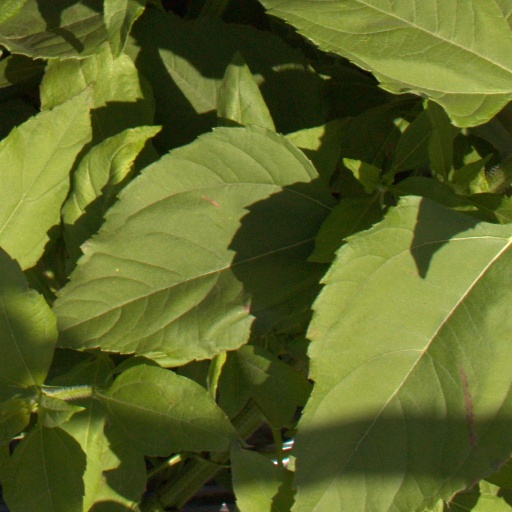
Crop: Jerusalem artichoke